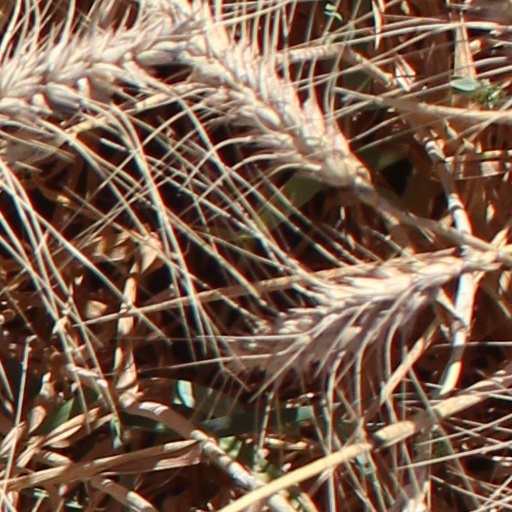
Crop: wheat